Croton River watershed

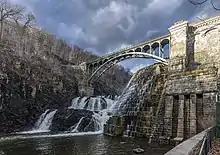
The three branches of the Croton River are collected at the New Croton Reservoir, part of New York City's Croton Watershed. Flow in excess of New York City's needs goes over a spillway at the New Croton Dam there and discharges into the Hudson River

The Croton River watershed is a hydrological feature, the drainage basin of the Croton River and its tributaries. It is not synonymous with the Croton Watershed, a term describing the rivers, reservoirs, dams, pump systems, and other infrastructure of the southernmost watershed of the New York City water supply system. Numerous small natural lakes and ponds, as well as large Lake Mahopac, are within the river's watershed and ultimately drain into it, but are not owned, leased, or controlled by the City water supply system. A map of the actual Croton Watershed is found here.